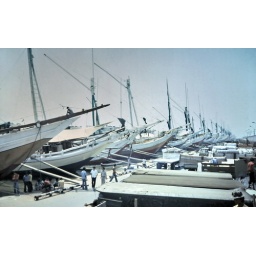
Freight-carrying inter-island sail boats in the harbour at Jakarta, Java, Indonesia 1983